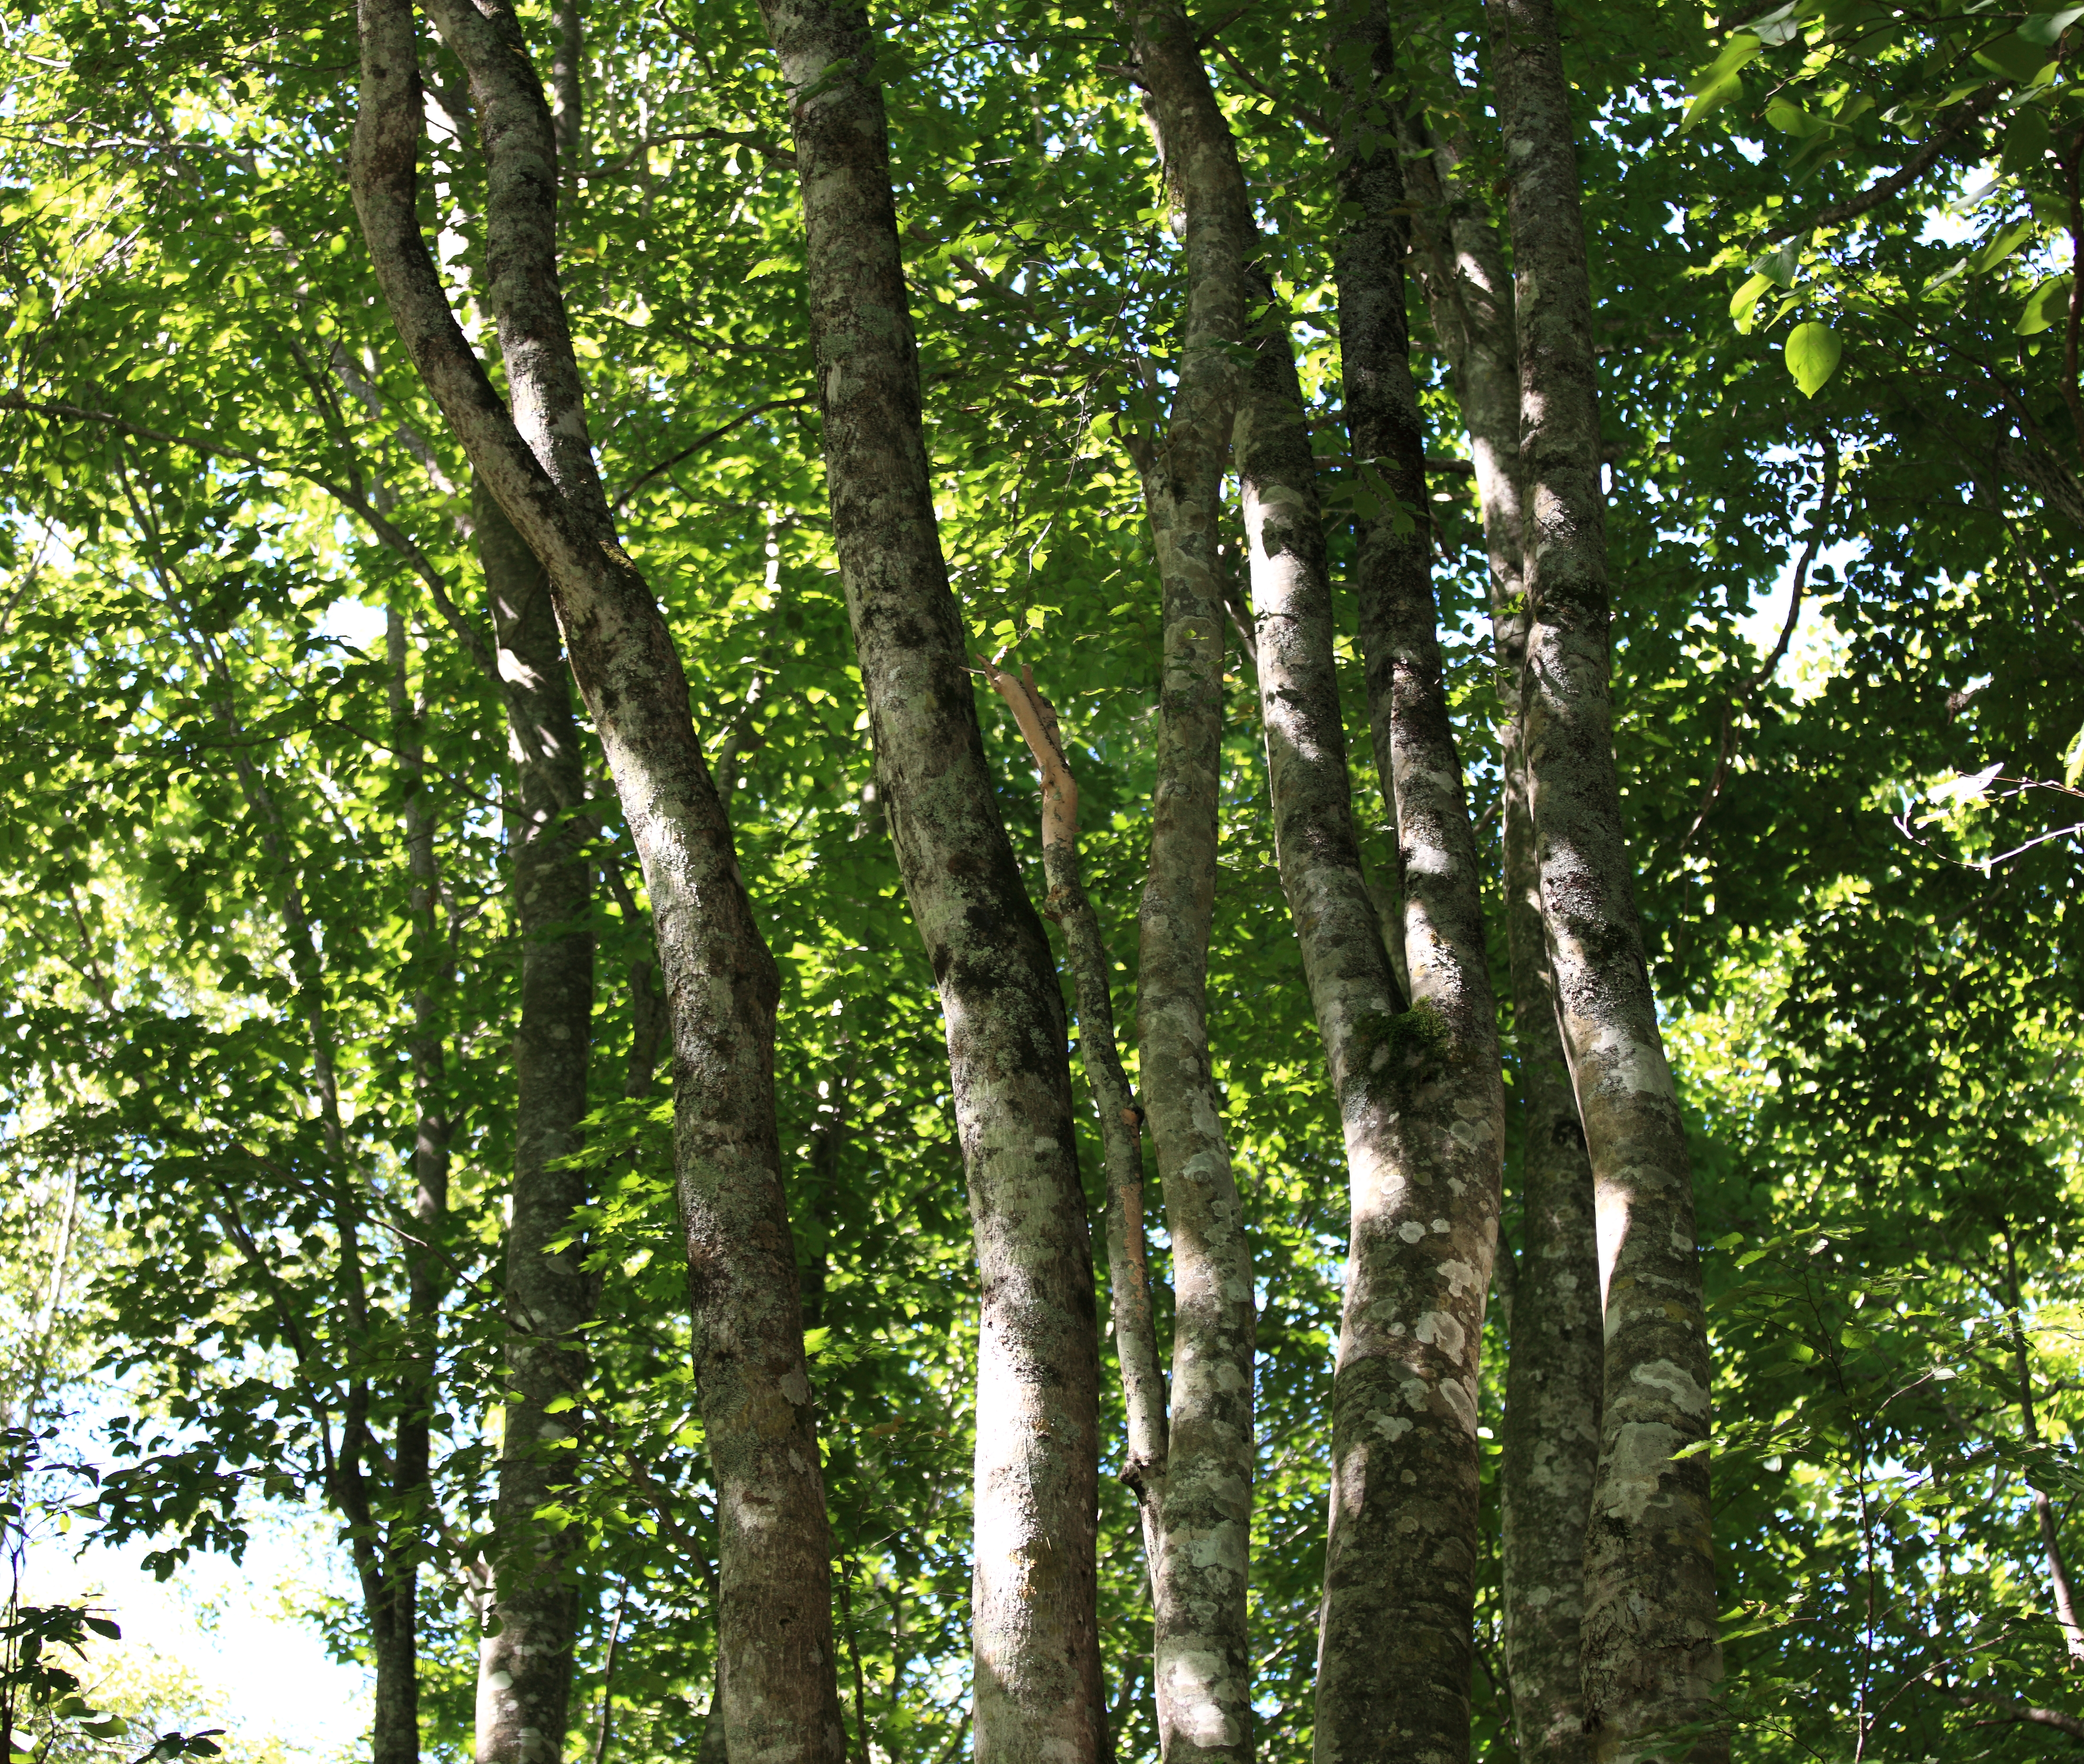
tree, forest, branch, plant, sunlight, leaf, flower, pond, green, high, botany, rainforest, deciduous, plantation, plateau, 5d, grove, hires, woodland, habitat, markii, ecosystem, hi, res, resolution, niigata, myoko, myoukou, sasagaminekougen, senninike, flowering plant, biome, old growth forest, natural environment, woody plant, temperate broadleaf and mixed forest, temperate coniferous forest, land plant